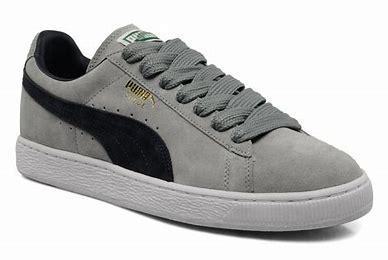
Brand: Puma
Model: Suede XL